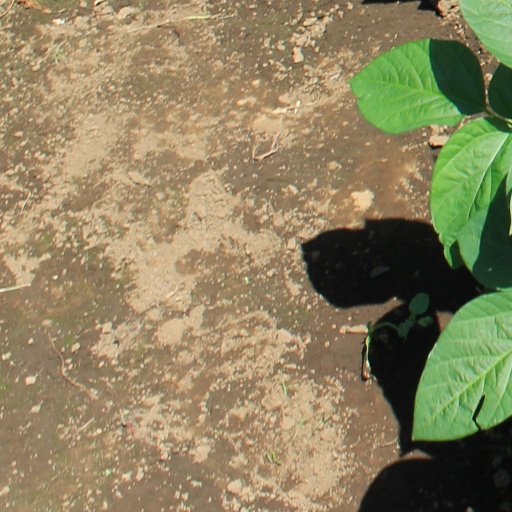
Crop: soybean